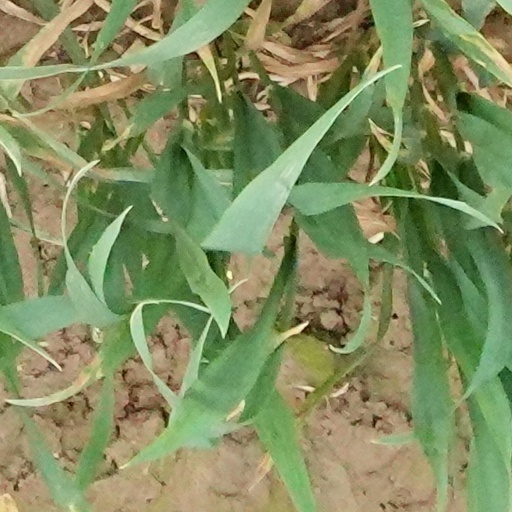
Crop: wheat